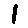
Label: 1